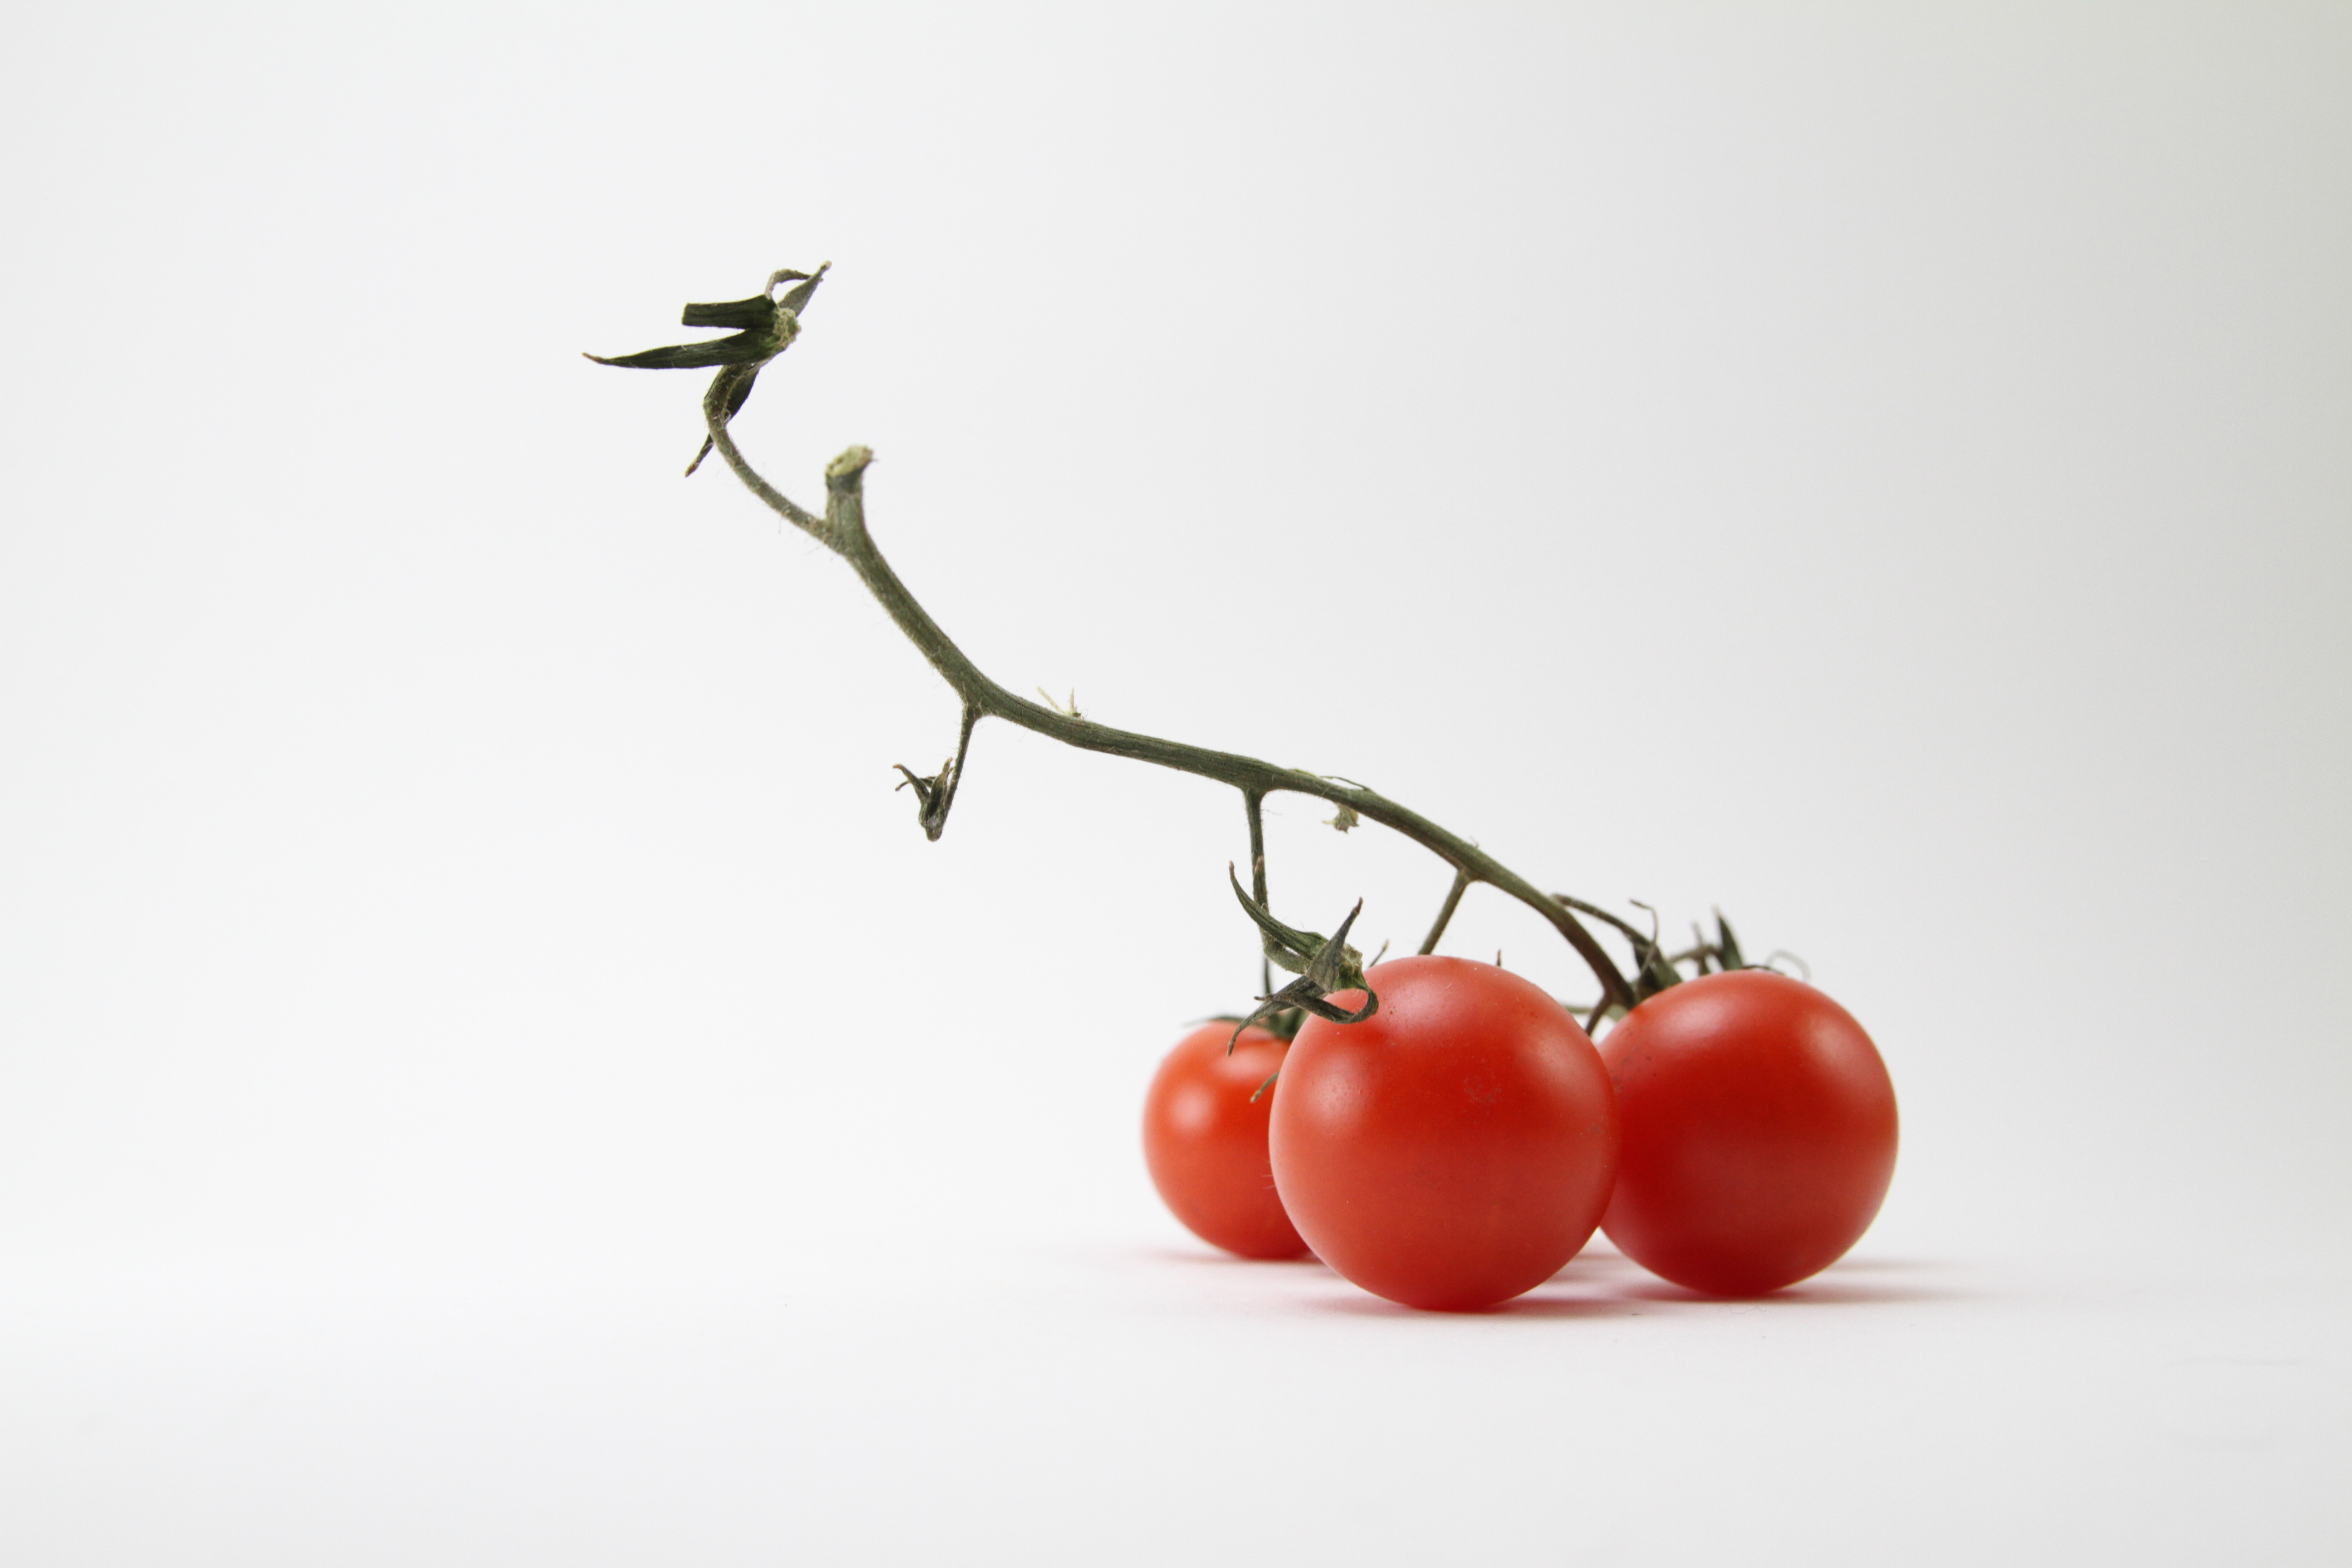
branch, plant, bunch, fruit, flower, isolated, food, red, produce, vegetable, fresh, healthy, tomato, vegetables, tomatoes, fruits, vegetarian, cherry, flowering plant, still life photography, land plant, potato and tomato genus